Architecture of Uttar Pradesh

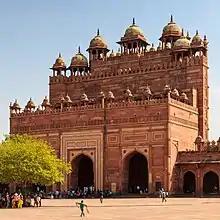
Rear of Buland Darwaza, Fatehpur Sikri.

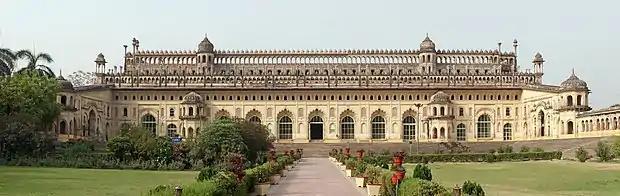

Atala Masjid of Jaunpur shows some influences from Hindu architecture.